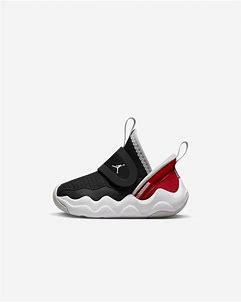
Brand: Jordan
Model: 23 7